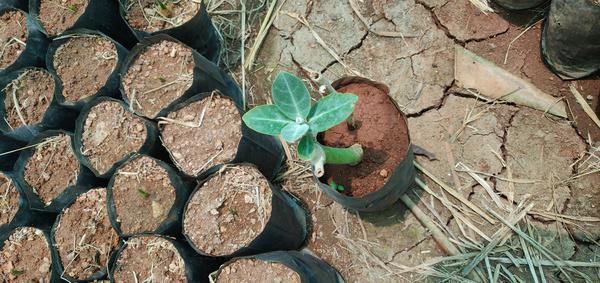
Plant: Ekka